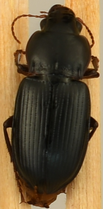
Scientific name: Amara carinata
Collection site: Sterling Site (STER), plot STER_006